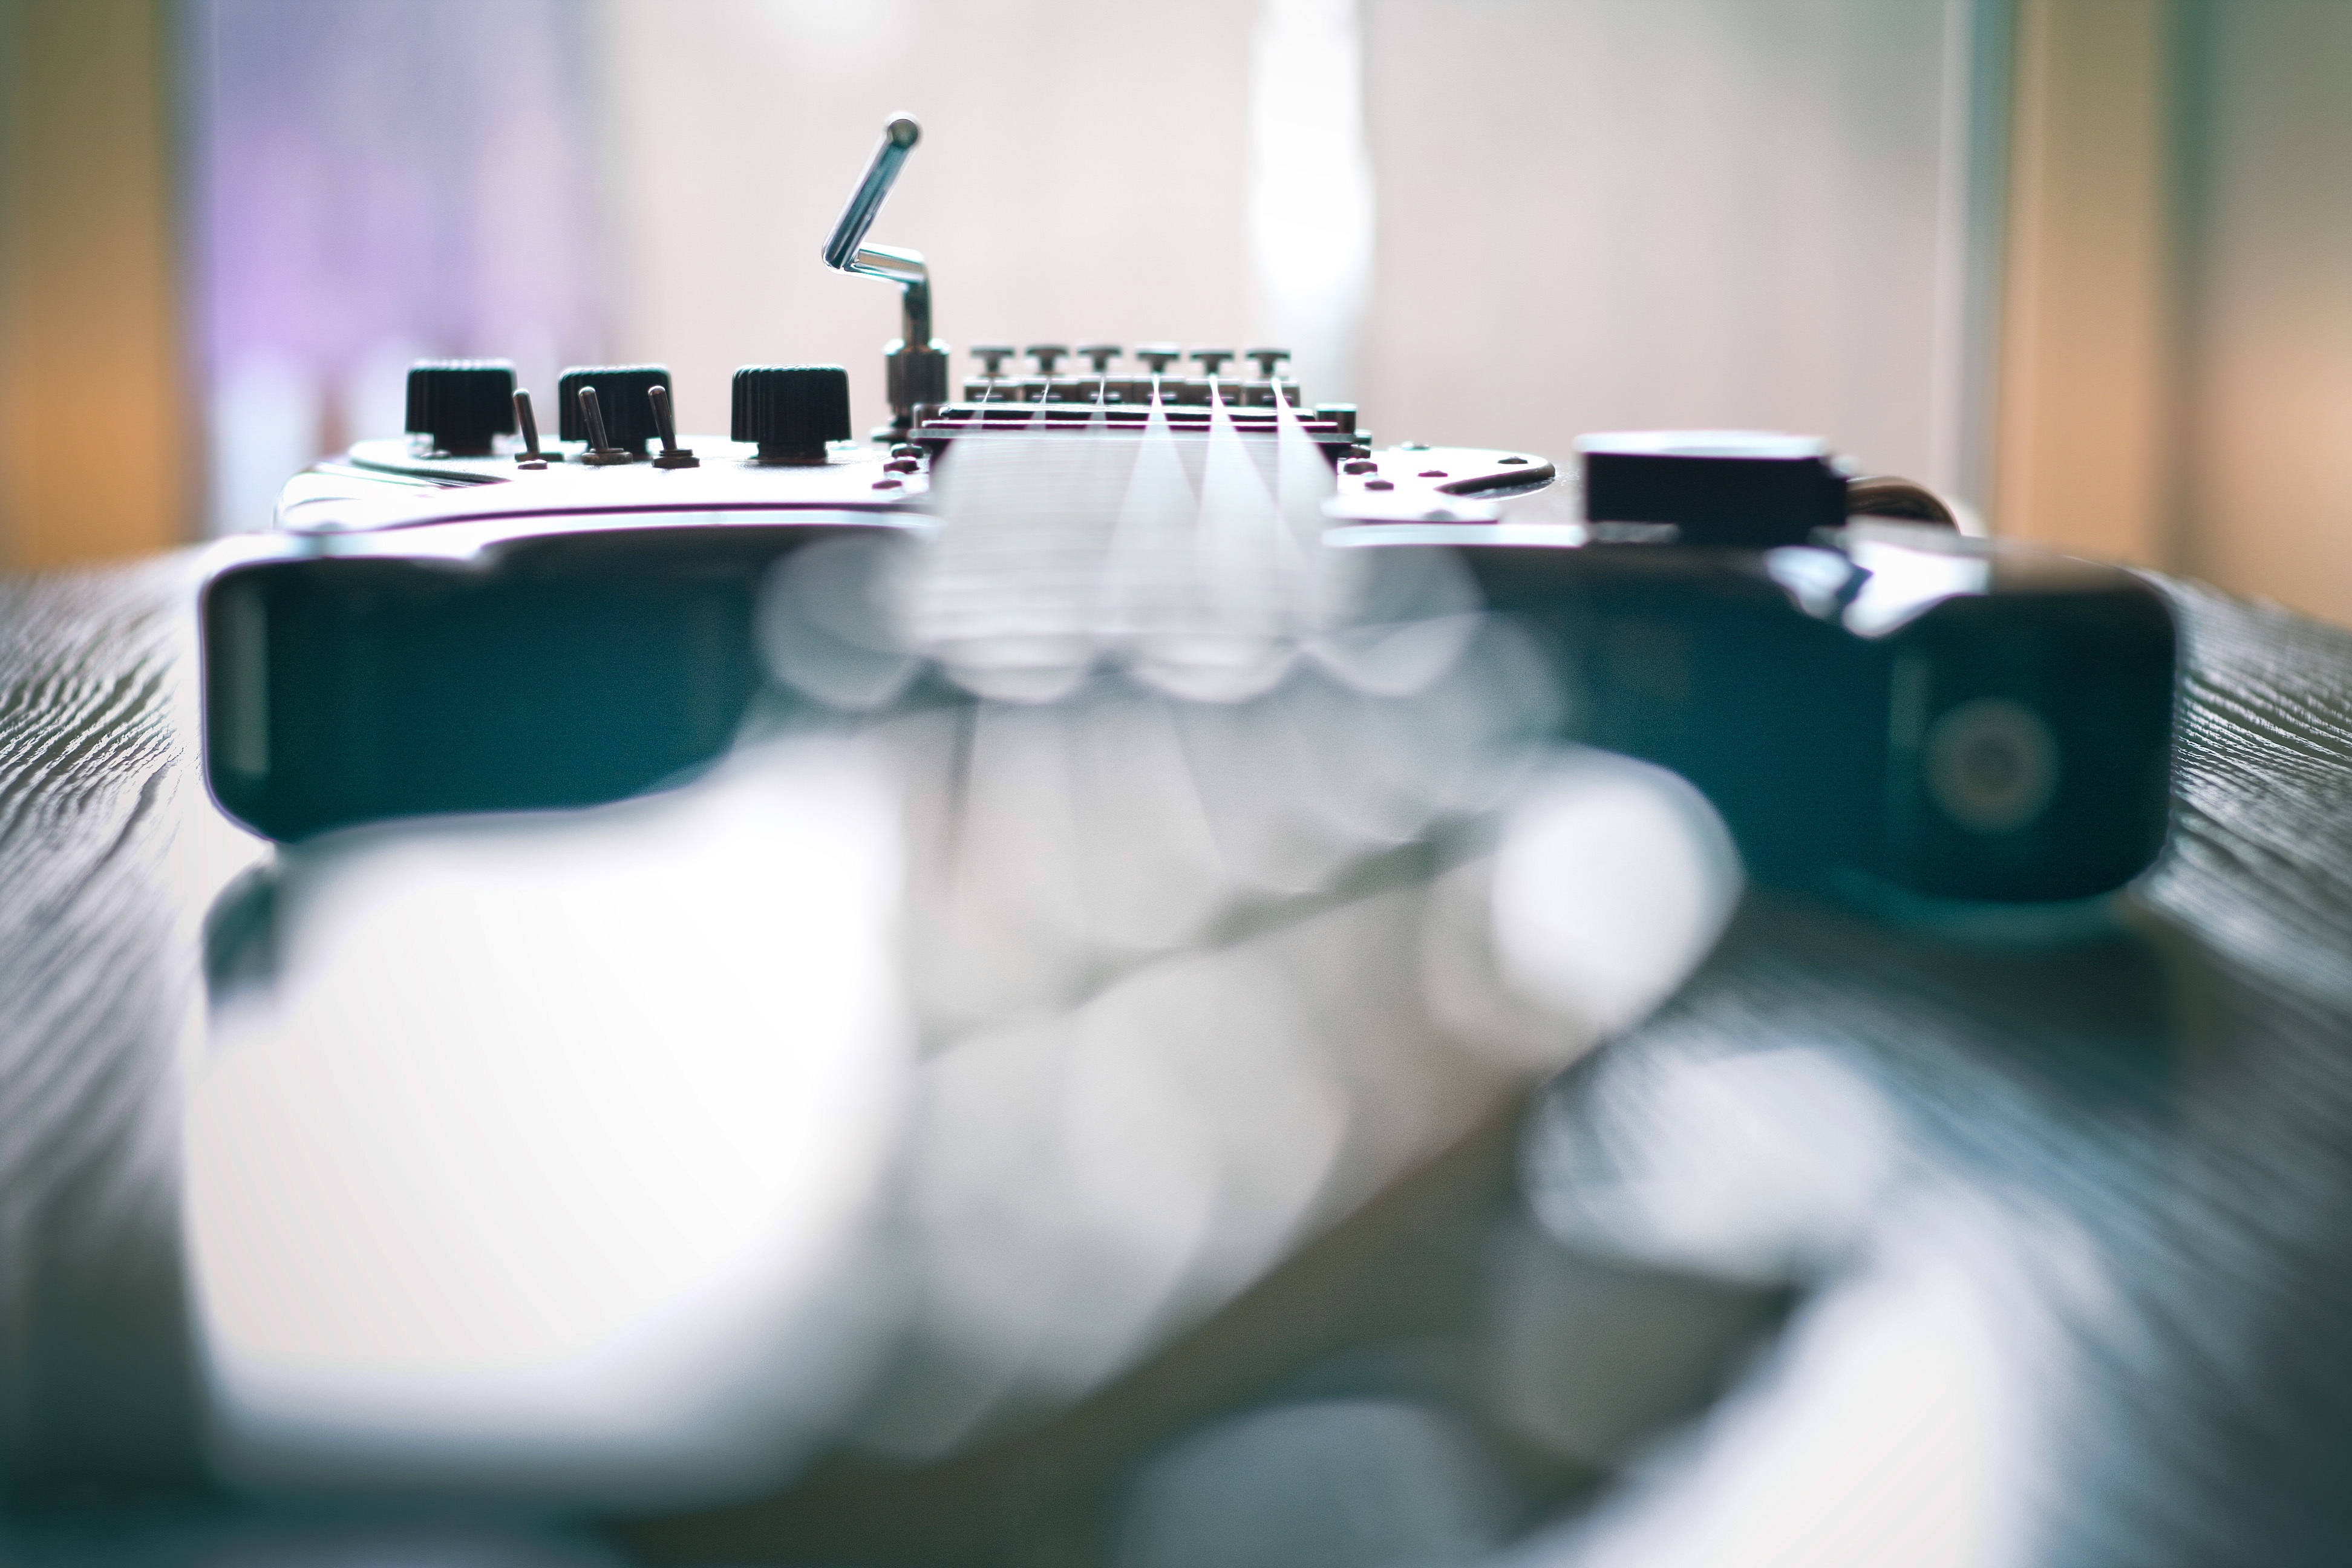
desk, table, music, light, blur, technology, white, guitar, glass, green, equipment, instrument, blue, room, lighting, modern, electric guitar, indoors, bass, musical, strings, string instrument, public domain images